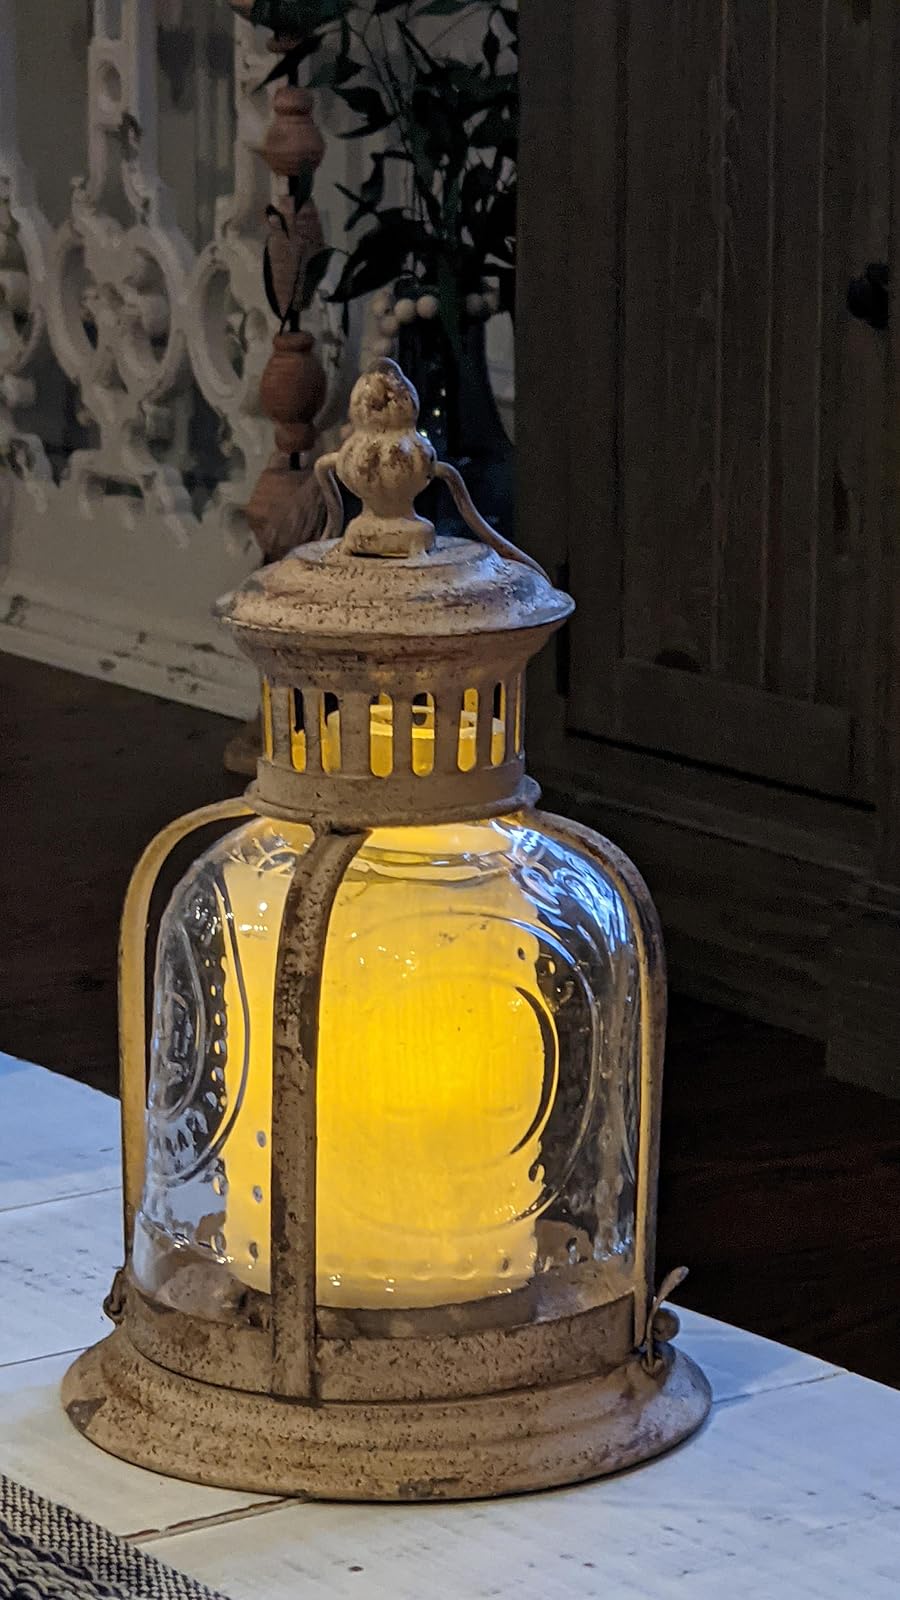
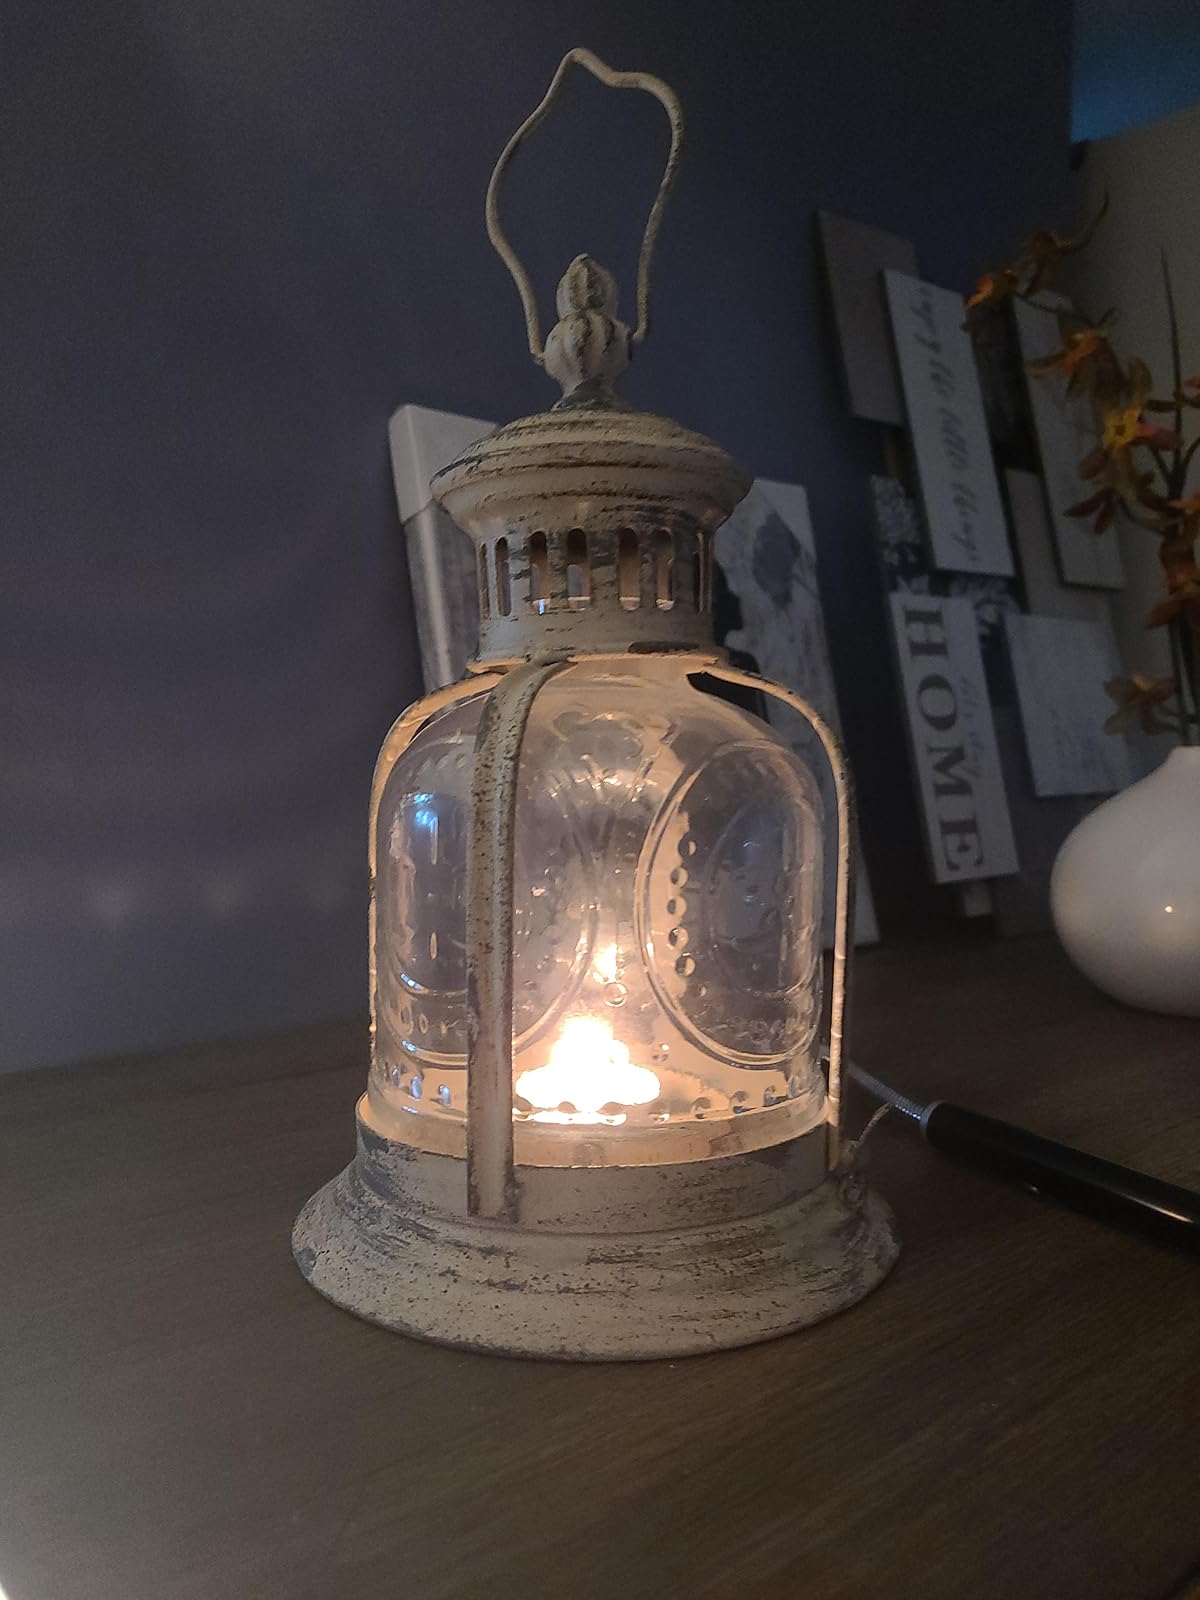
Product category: lantern
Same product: yes